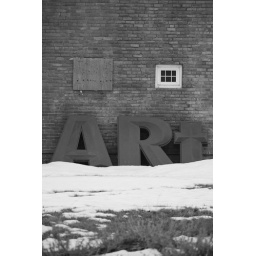
art in black and white